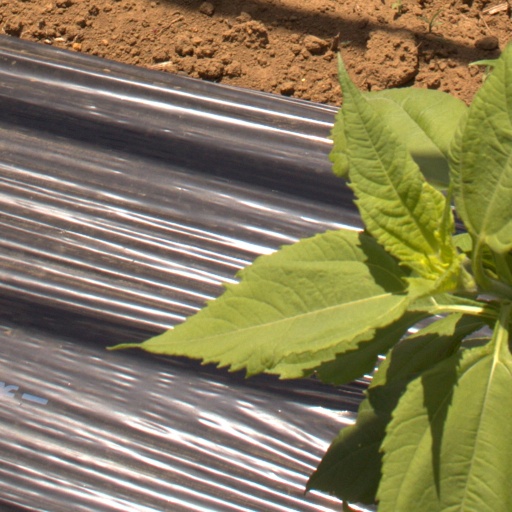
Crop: Jerusalem artichoke